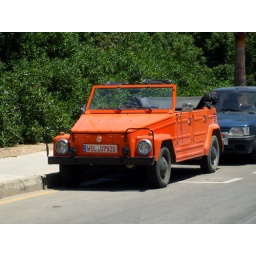
Built by Volkswagen as a military transport, seems to have turned orange and lost a machine gun!